Sirente crater

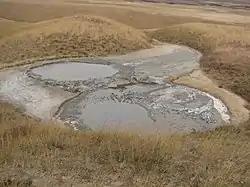
A mud volcano, like these on the Taman Peninsula in Russia, may have formed the Sirente crater.

The Sirente Crater Group proposed a meteoric origin for this structure in the late 1990s and results were updated in the following decade.